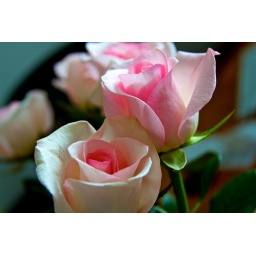
STudy in pink roses 23